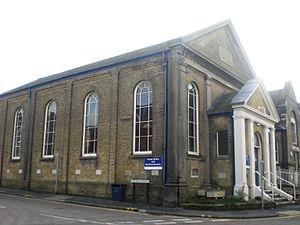
Cette liste des musées de l'île de Wight, Angleterre contient des musées qui sont définis dans ce contexte comme des institutions qui recueillent et soignent des objets d'intérêt culturel, artistique, scientifique ou historique. leurs collections ou expositions connexes disponibles pour la consultation publique. Sont également inclus les galeries d'art à but non lucratif et les galeries d'art universitaires. Les musées virtuels ne sont pas inclus.